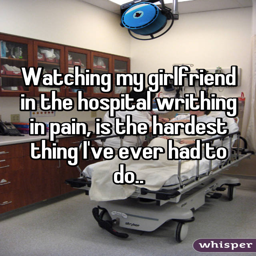
watching my girlfriend in the hospital writhing in pain , is the hardest thing i 've ever had to do ...